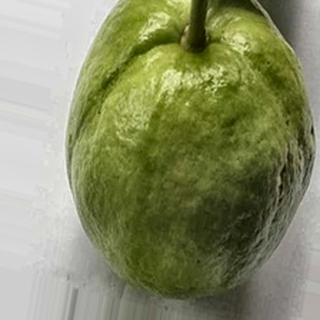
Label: healthy_guava